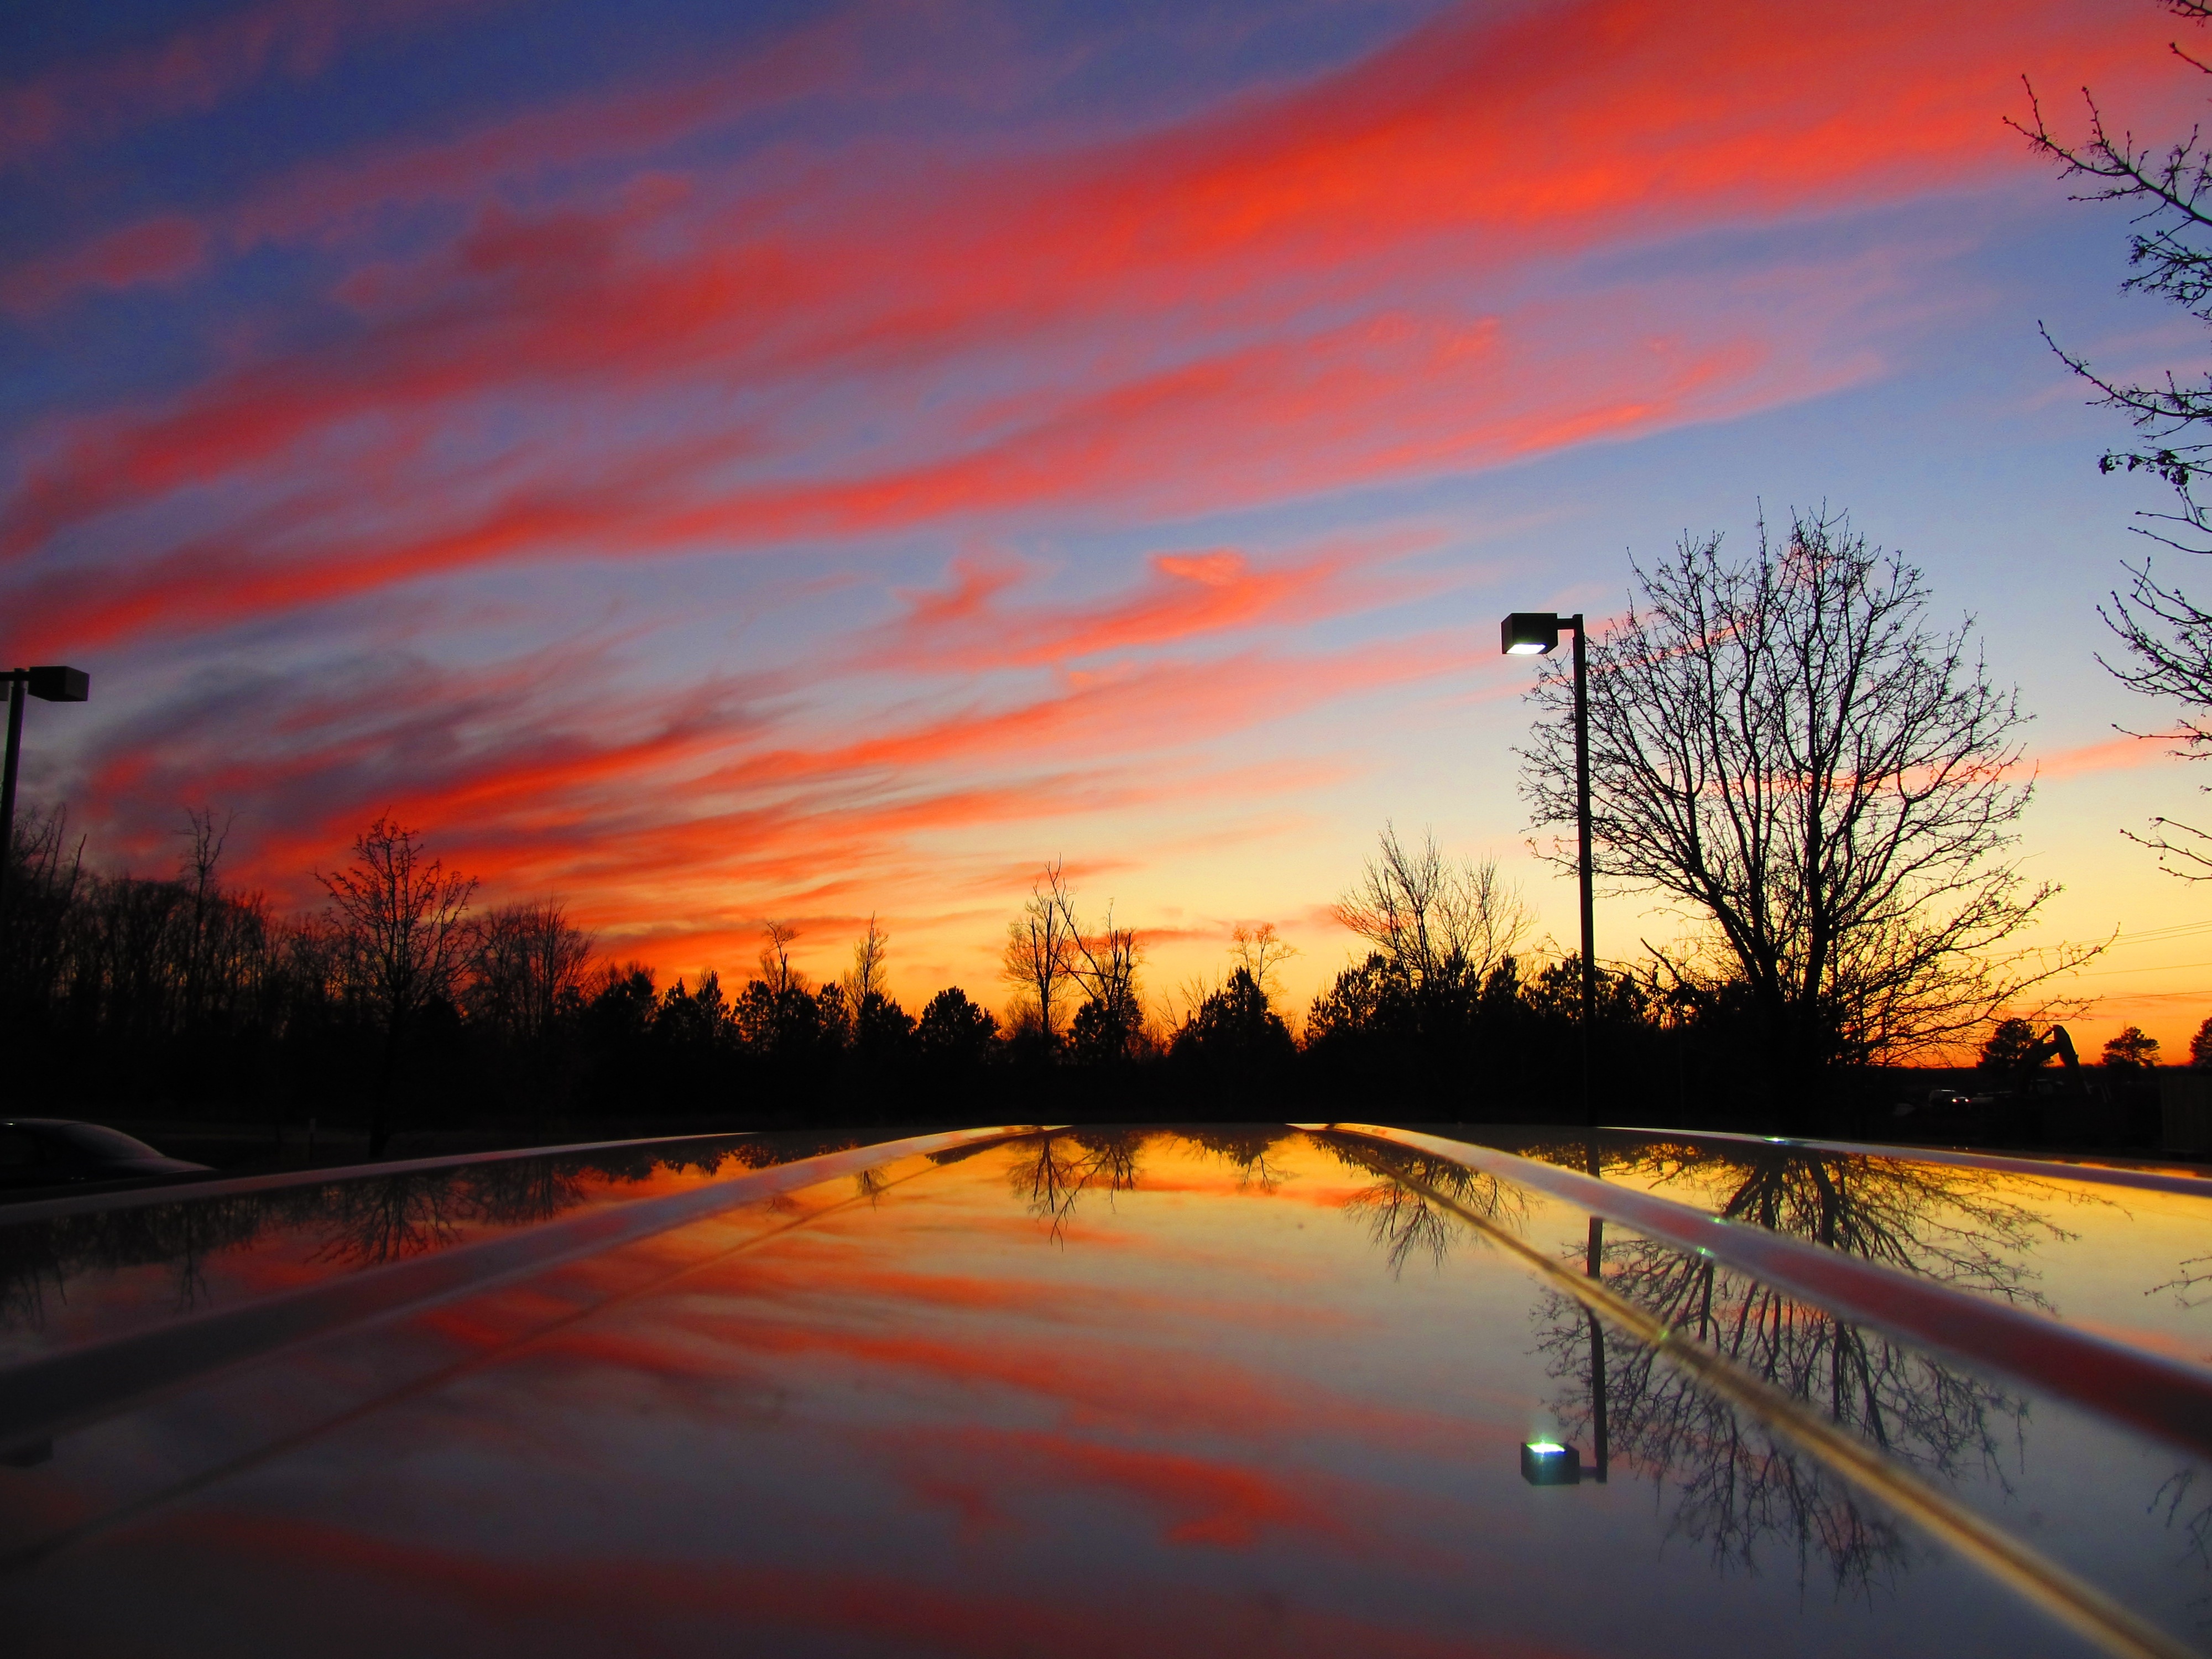
landscape, horizon, cloud, sky, sun, sunrise, sunset, sunlight, morning, dawn, dusk, evening, orange, reflection, red, blue, colorful, yellow, season, afterglow, red sky at morning